Herbert Spender-Clay

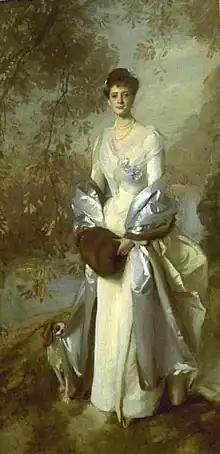
Portrait of his eventual wife, Pauline Astor, by John Singer Sargent,

In 1897, when Spender-Clay was just 21 years old, he was tricked into signing promissory notes worth a lot of money by his friend Lord William Beauchamp Nevill. Following two court actions called the "Hidden Signature Cases", Spender-Clay was absolved from having to pay for this, and Lord William was convicted of fraud and imprisoned. On 29 October 1904, at the age of 29, Spender-Clay married Pauline Astor, who was then 24, at St Margaret's Church, Westminster with Claude de Crespigny as his best man. She was the elder daughter of William Waldorf Astor, 1st Viscount Astor and Mary Dahlgren Paul. They lived at Ford Manor, Lingfield, Surrey and also had a London house at 21 Hill Street. Herbert and Pauline had three daughters: